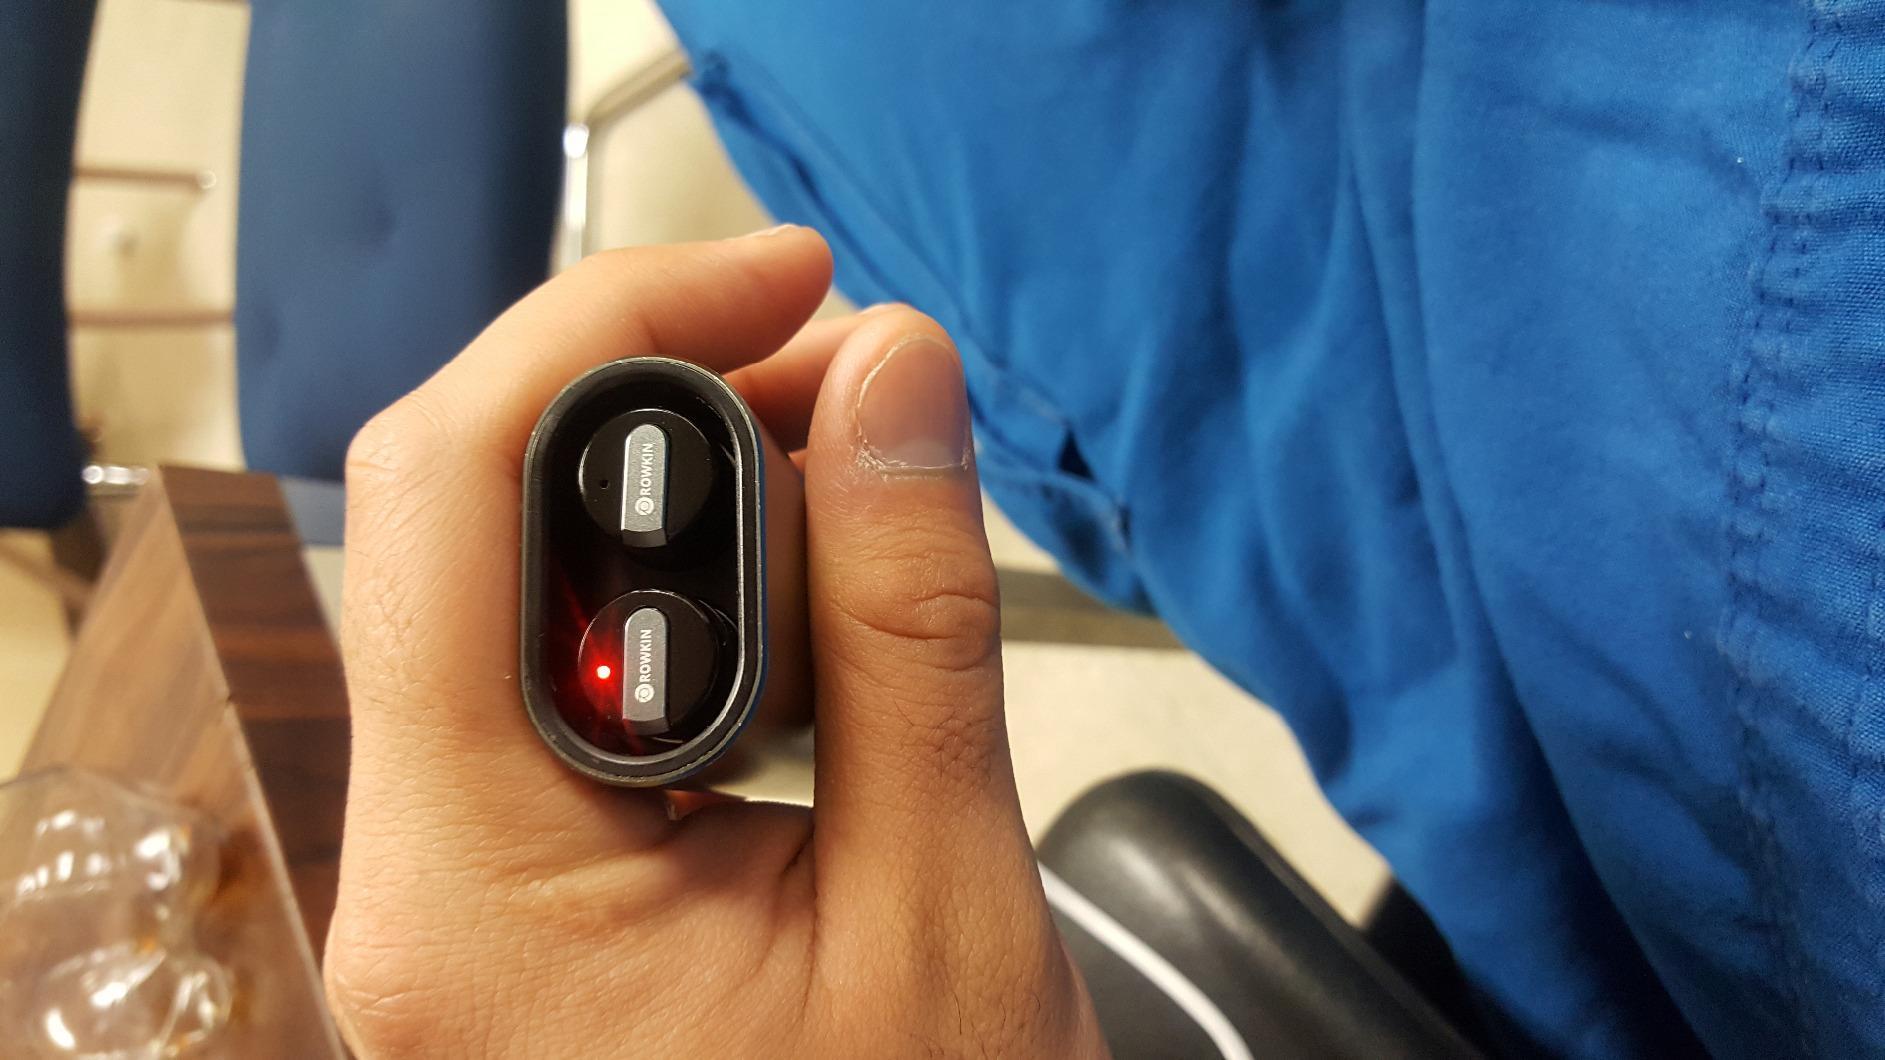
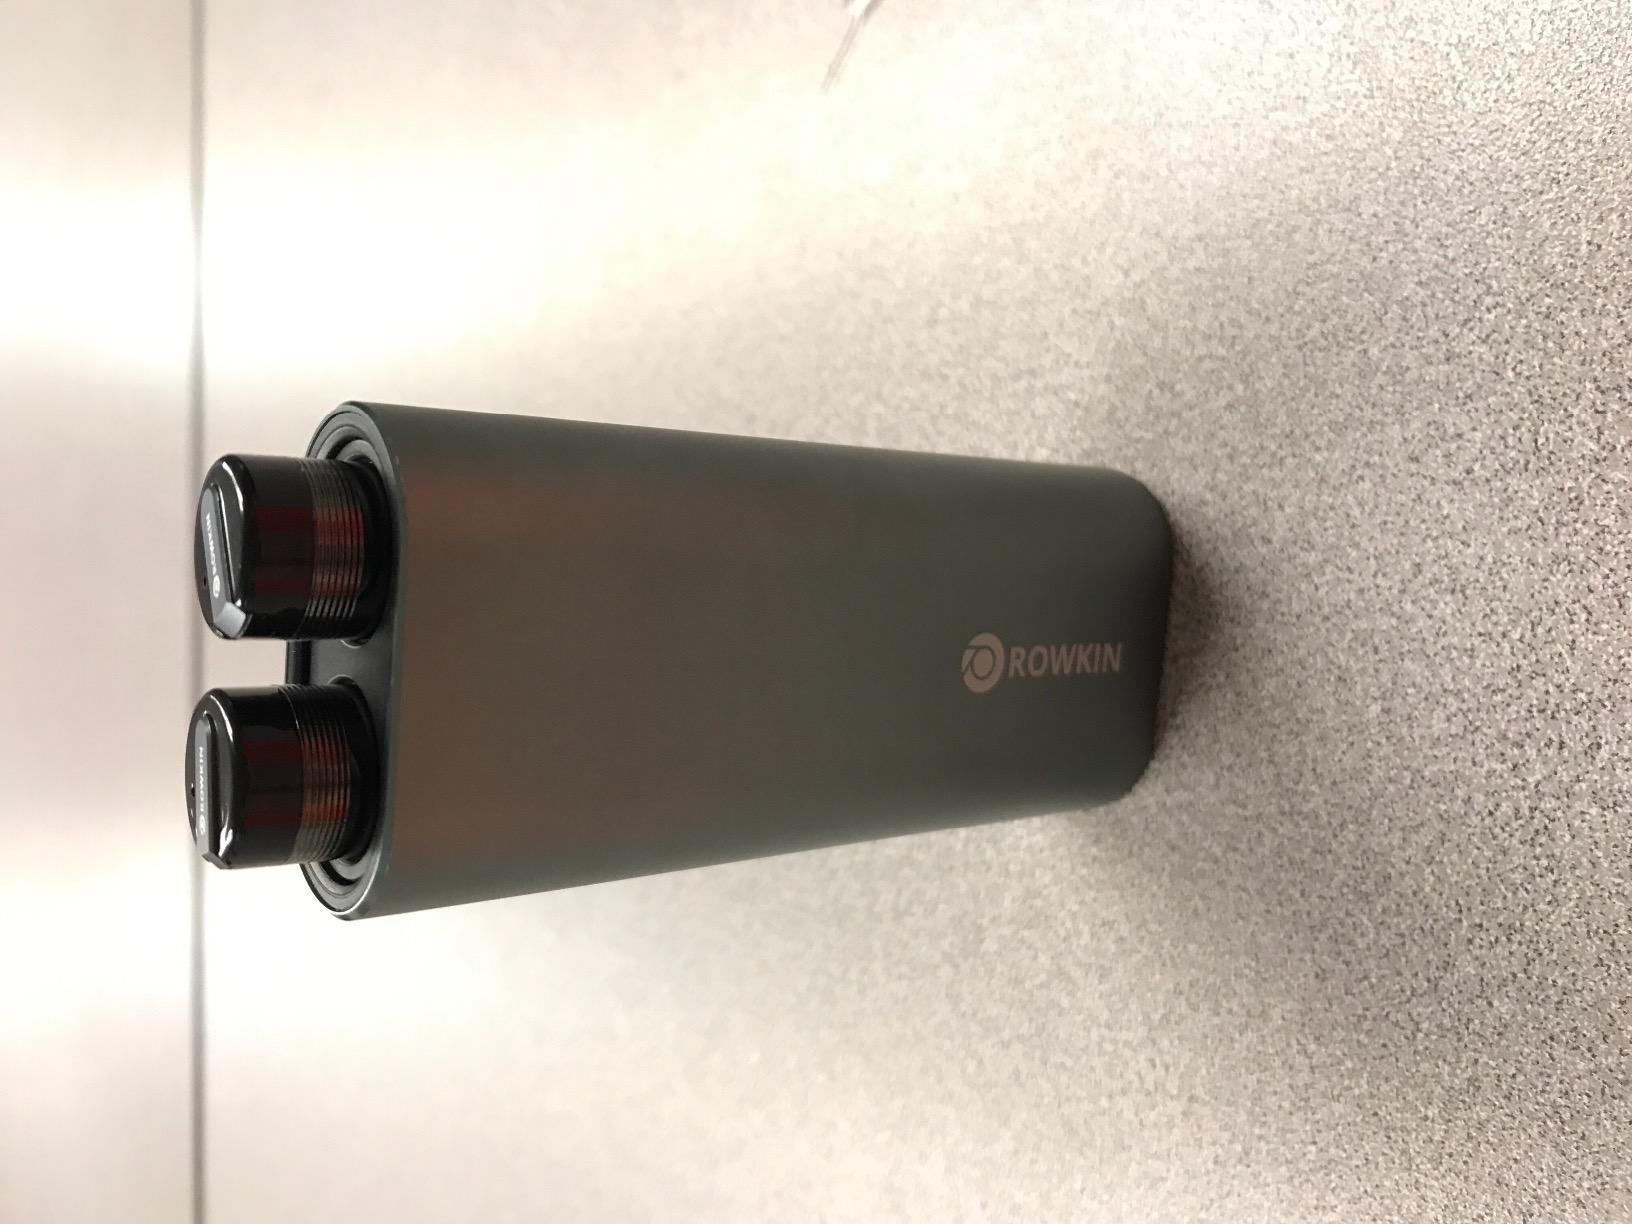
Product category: headphones
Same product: yes